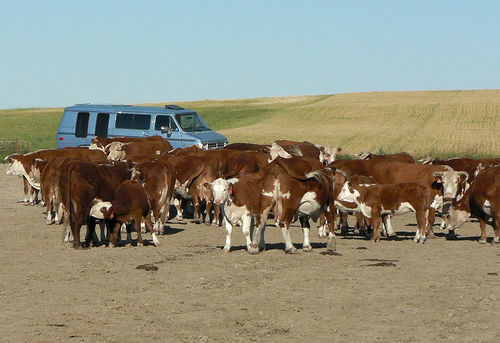
user: Given an image and a question. Answer the question in a short answer. Question: These animals travel together in numbers what is the name for them? Short Answer:
assistant: herd